19th Battalion, Baloch Regiment

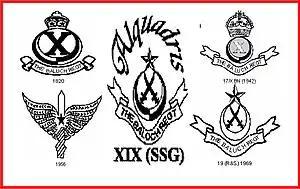
Top left and right are the pagri & beret badges of 10th Baluch Regiment from 1945-56. Bottom left is the commando's wing of SSG. Bottom right is the badge of Baluch Regiment since 1959. In the centre is the regimental badge with the motto of 19 Baloch (SSG)

The following brave men of 19 Baluch (R&S) laid down their lives in the line of duty while fighting in the Battle of Chhamb